Arseny Morozov House

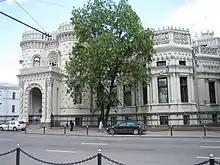
Facade, 2006

The Arseny Morozov House is a historic building located at 16 Vozdvizhenka Street, Moscow. It was designed by Viktor Mazyrin for his friend Arseny Morozov. The pair had toured around Portugal and been impressed by the Pena Palace in Sintra. An eclectic building with Neo-Manueline architecture, the Morozov House was constructed on the land presented to Arseny by his mother Varvara. Mazyrin built the house between 1895 and 1899.